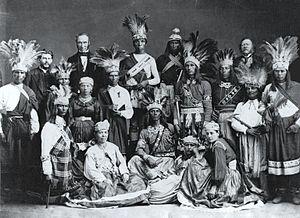
Photographie, Groupe de Mohawks accompagnés du maire de Montréal, William Workman, Kahnawake, QC, 1869, James Inglis, Papier albuminé
La Fédération des Sept Feux était une alliance politique des autochtones du Québec. Elle était formée d’autochtones catholiques des villages de la vallée du Saint-Laurent. Le village de Kahnawake occupait la position centrale de l’alliance. Les autres villages étaient : Wendake, Pointe-du-Lac, Odanak, Akwesasne, Wôlinak et Kanesatake. Ces villages étaient formés de cinq nations autochtones soit les Hurons, les Abénaquis, les Algongins, les Nipissingues ainsi que d’Iroquois. La date exacte de la formation de cette fédération est inconnue, car on ne sait pas si elle a été formée sous le Régime français ou bien sous le Régime britannique.
Kahnawake 14, dont le nom en mohawk est Kahnawà:ke, est une réserve indienne des Mohawks de Kahnawà:ke située en Montérégie au Québec.
Les Mohawks de Kahnawà:ke sont une Première Nation Mohawk du Québec au Canada. En 2016, elle a une population inscrite totale de 10 946 membres. Sa principale réserve est Kahnawake 14 située près de Montréal. Elle partage également la réserve inhabitée de Doncaster 17 avec les Mohawks de Kanesatake pour la chasse et la pêche. La bande est gouvernée par le Mohawk Council of Kahnawà:ke.